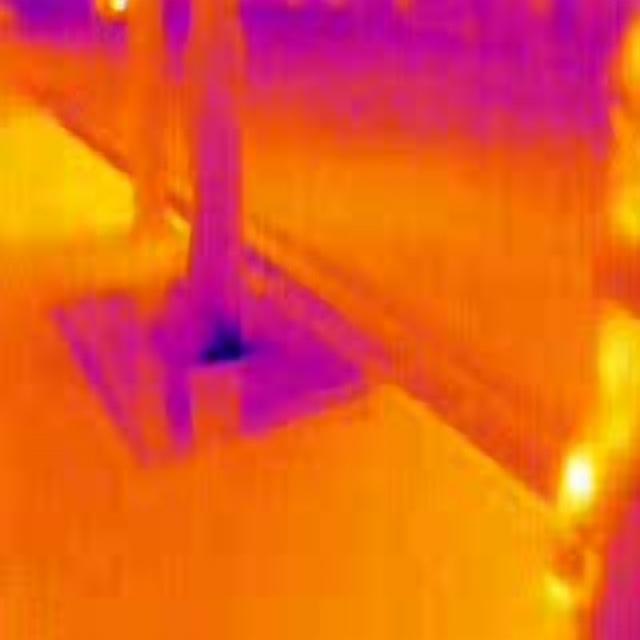
Detected objects:
label: person